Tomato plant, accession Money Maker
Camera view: bottom (45 deg); turntable rotation: 270 degrees
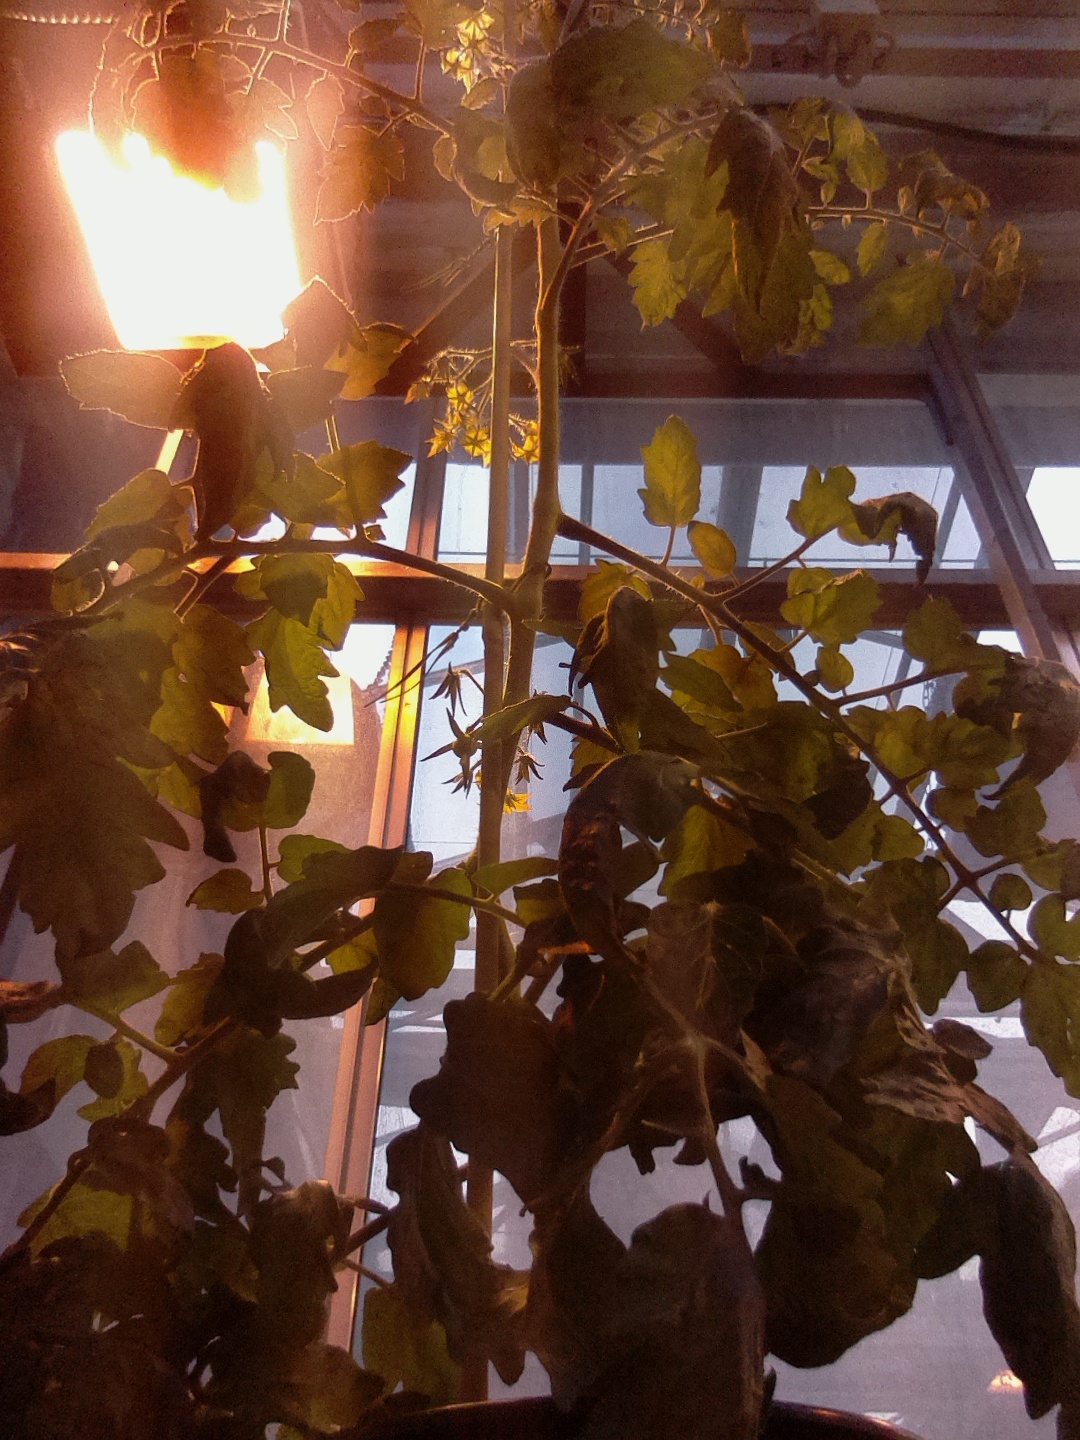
BBCH growth stage 70: Fruits at the main stem or branches visibles